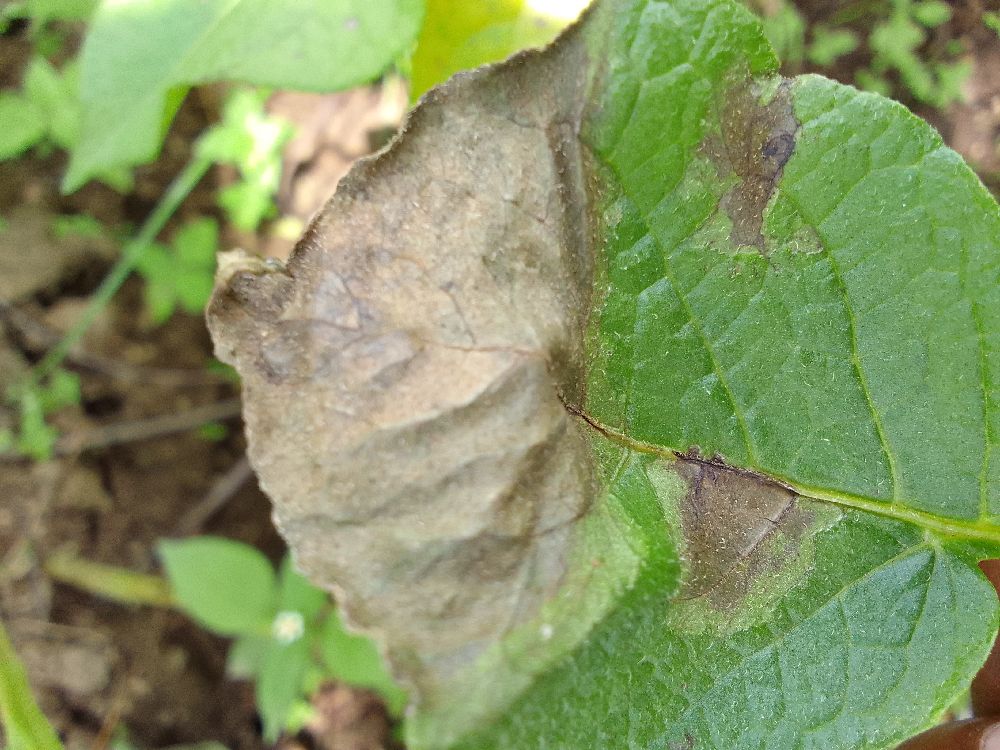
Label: Late blight